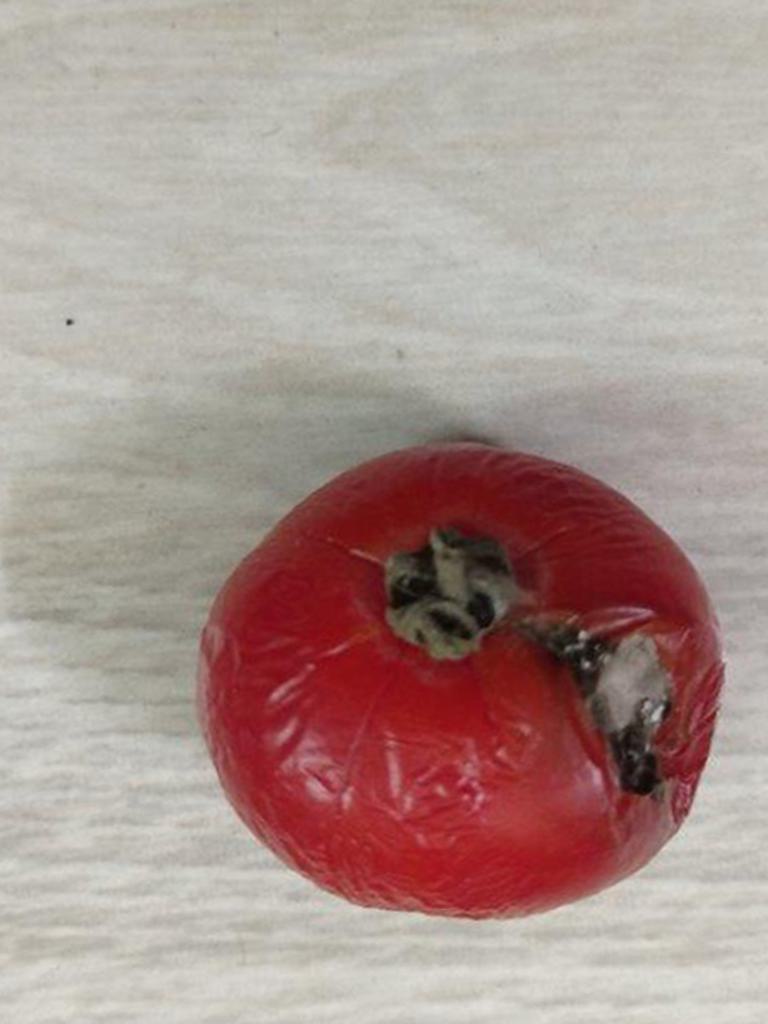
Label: Rotten